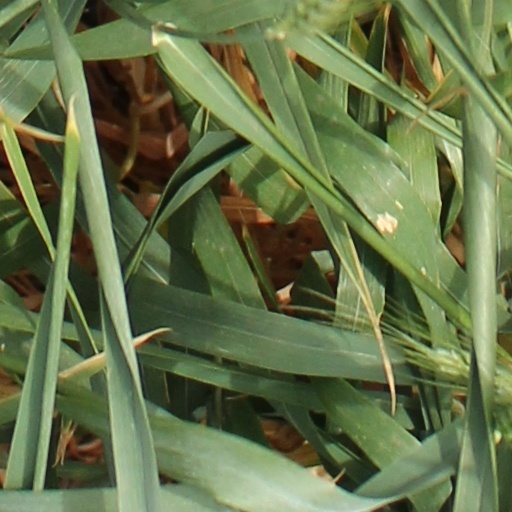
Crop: wheat